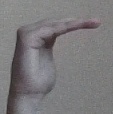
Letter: haa